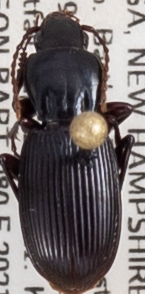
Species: Pterostichus tristis
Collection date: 2021-07-28
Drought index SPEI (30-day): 1.184
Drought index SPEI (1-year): -1.034
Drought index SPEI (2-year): -0.62